Gardiner Wright Mansion

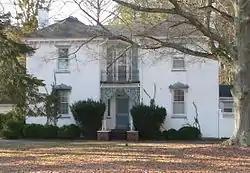

Gardiner Wright Mansion, also known as The Marsh House, is a historic regency mansion in Georgetown, Sussex County, Delaware. It was built in 1841, and is a two-story stuccoed brick dwelling. The plan consists of two parallel rectangular sections, with a two-story brick central hall running between them. It was extensively renovated in the late-1940s. On the property are a contributing wood shed and two-level milk house.